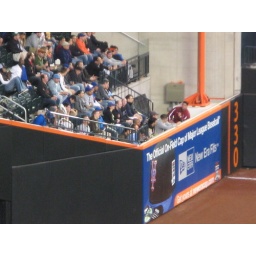
Seating by the right field foul pole at Citi Field, 05/12/09